Delta Sigma Theta

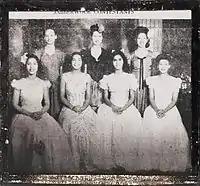
Delta Jabberwock contestants, 1945

Jabberwock, an annual variety show consisting of cultural expression and talent – such as music, skits, and dance – was initiated by Marion Conover-Hope in 1925 in Boston, Massachusetts. Locally produced Jabberwock shows served as fundraisers for many chapters of the sorority. Funds from the programs support scholarships for youths and other public service projects. The program encourages and assists in the development of young individual talents. On December 28, 1947, the Delta Jabberwock was formally adopted and copyrighted by Delta Sigma Theta.